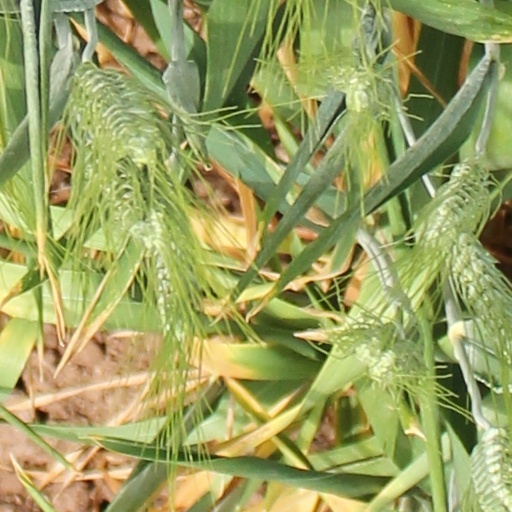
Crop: wheat